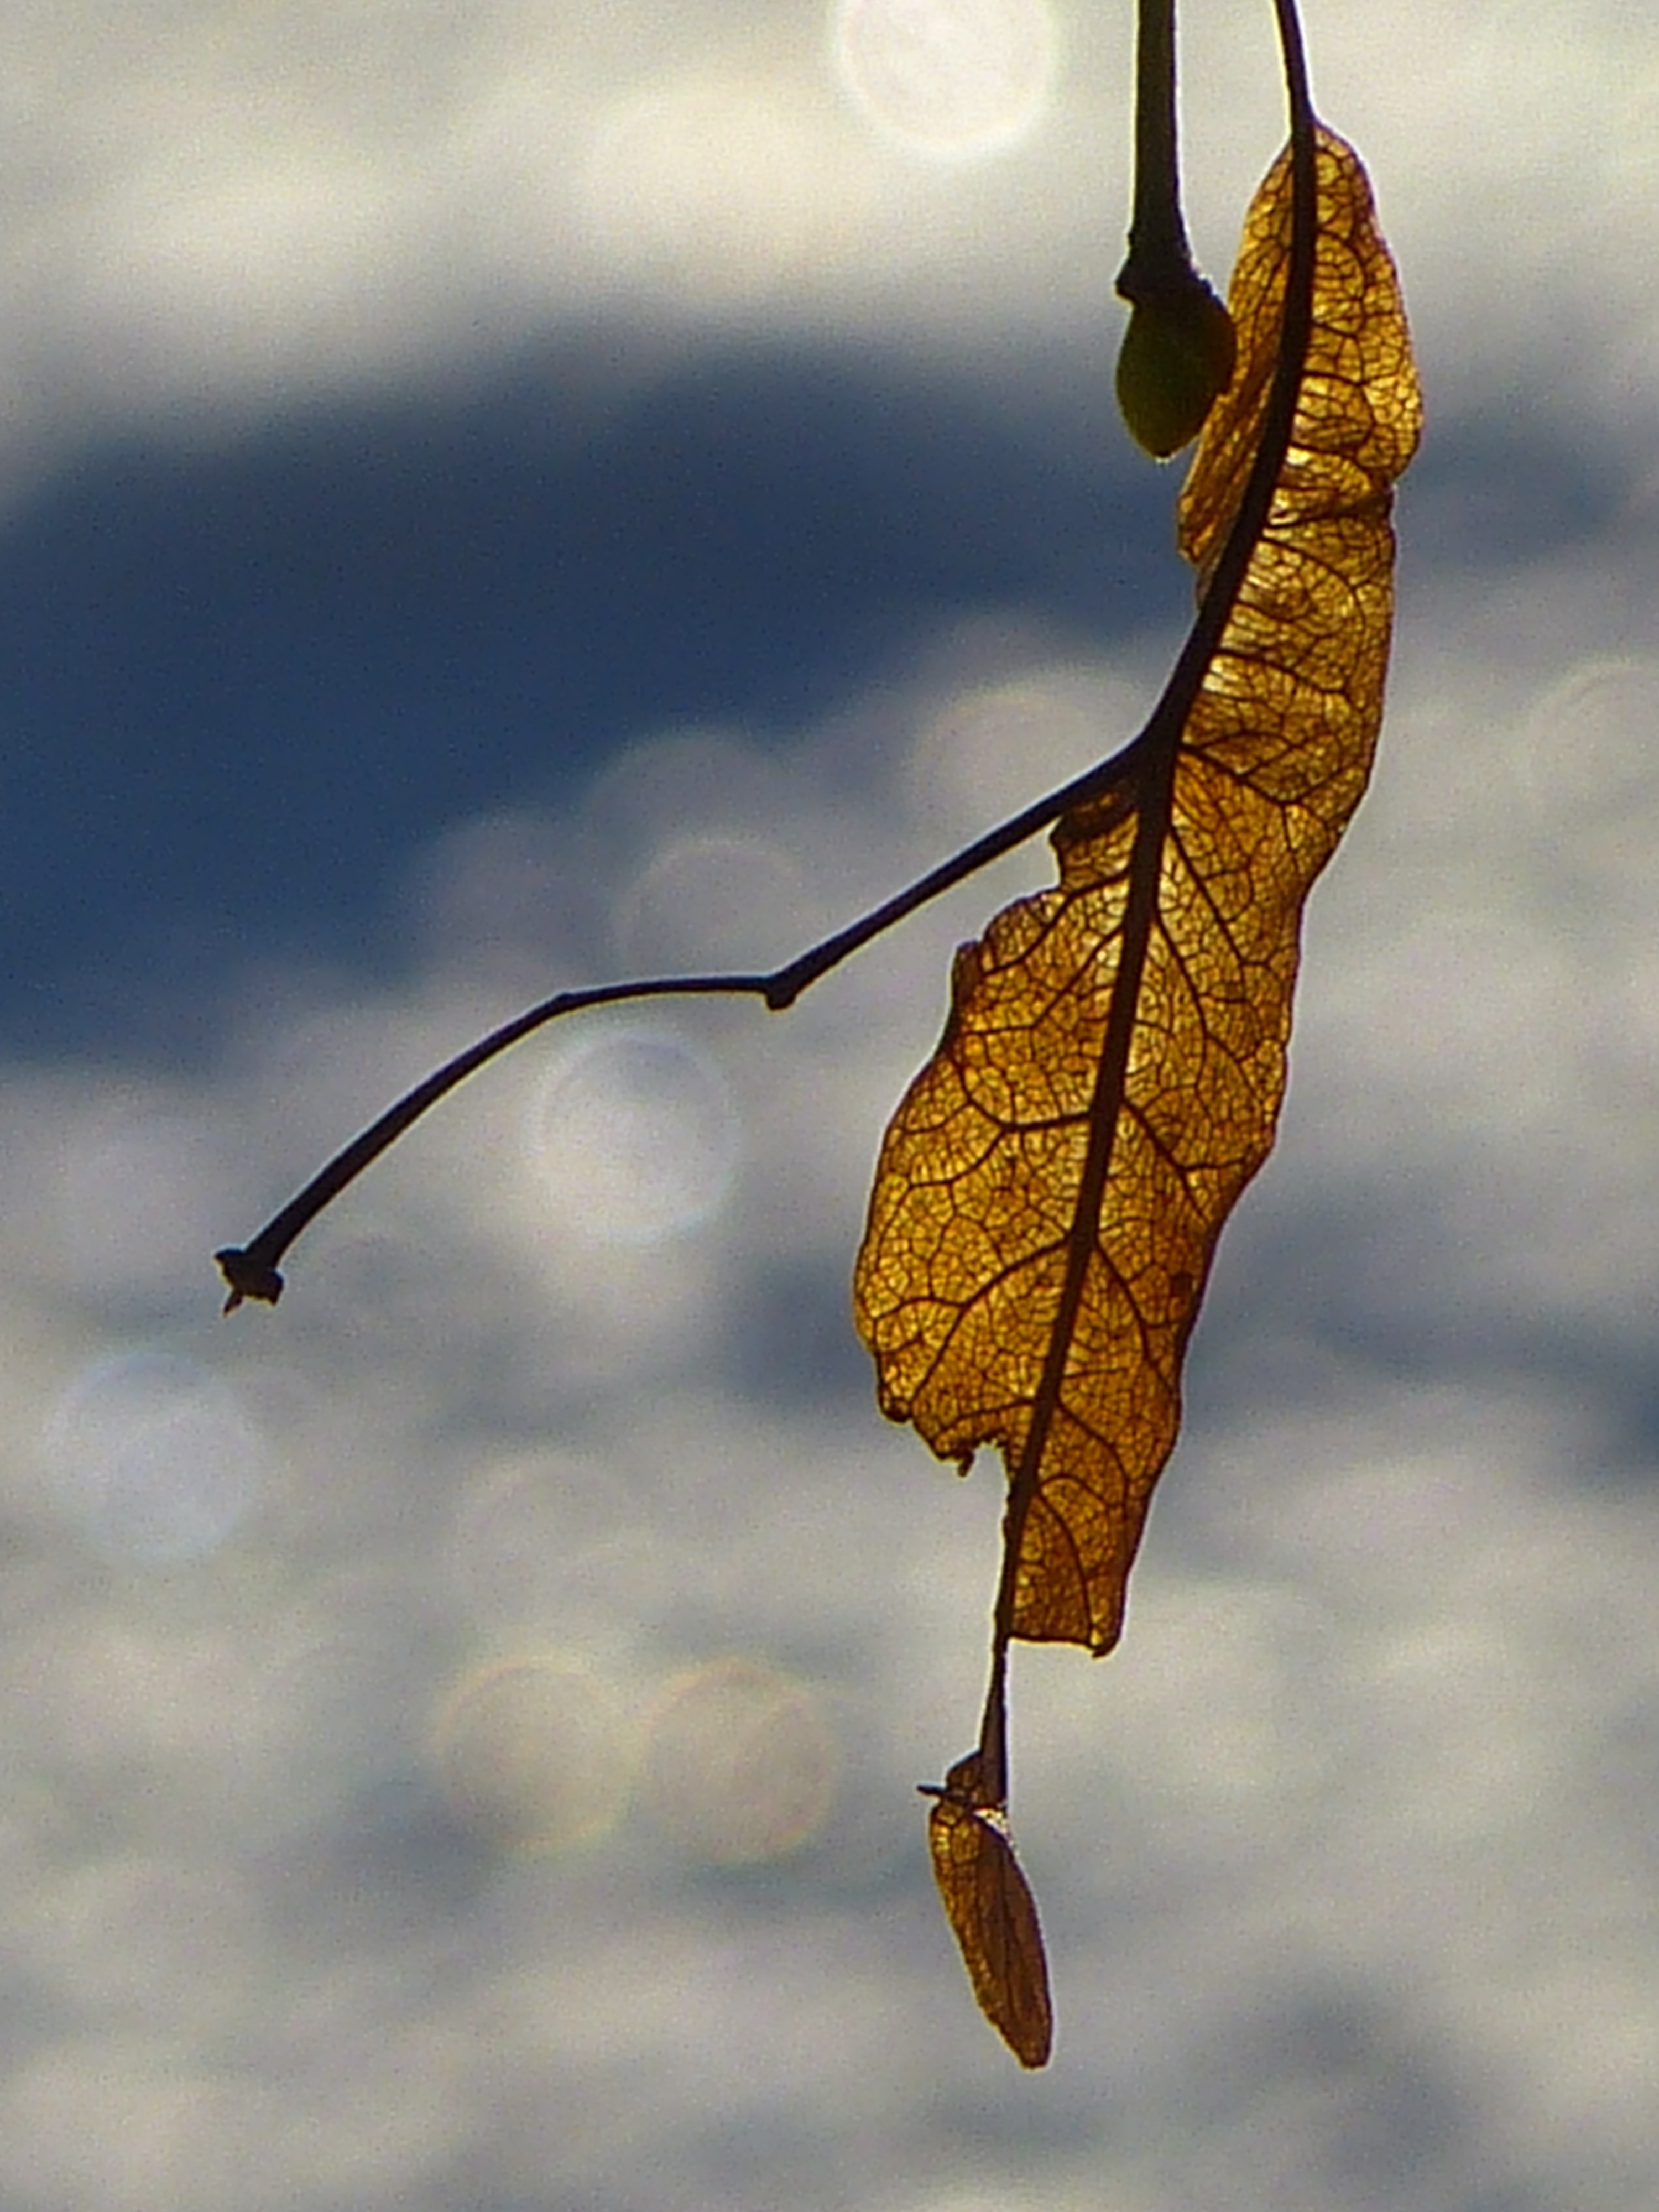
tree, branch, wing, leaf, flower, insect, autumn, brown, close up, seeds, linde, back light, macro photography, leaf veins, lime fruit